Hard Promises (film)

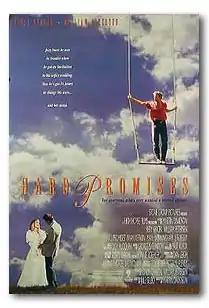
Theatrical release poster

Hard Promises is a 1992 American romantic comedy film directed by Martin Davidson. It stars Sissy Spacek and William Petersen.